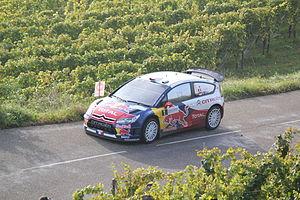
Sébastien Loeb &amp
Le Rallye de France 2010 est le 11ᵉ rallye du Championnat du monde des rallyes 2010 et s'effectue pour la 1ʳᵉ fois en Alsace, sur les terres du sextuple champion du monde Sébastien Loeb.
Pour la dernière apparition de moteurs 2 L Turbo en catégorie reine, Sébastien Loeb remporte en 2010 un septième titre mondial consécutif dans le championnat WRC, le dernier au volant de la Citroën C4. Arborant à son actif douze podiums sur les treize manches de la saison, il échappe aux coups du sort ayant caractérisés sa saison précédente et retrouve la régularité qui lui avait fait défaut, seul le handicap du balayage sur les épreuves terre perdurant. Avec la refonte du barème de points permettant de mettre davantage en valeur les victoires, il décroche sa nouvelle couronne à deux manches de la clôture sur un écart de points record par rapport à son dauphin Jari-Matti Latvala. Aux côtés de ses coéquipiers Dani Sordo et Sébastien Ogier, il participe également à la conquête du sixième titre Constructeurs de la marque aux chevrons. Il poursuit enfin ses piges annuelles en GT lorsque son agenda le lui permet et achève son année sportive en accédant pour la septième fois à la finale individuelle de la Course des Champions en autant de participations.